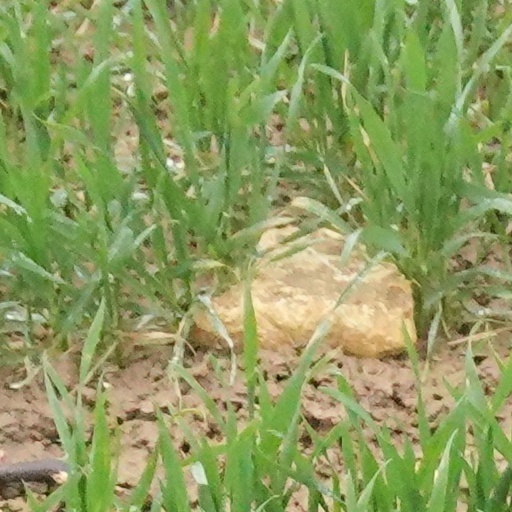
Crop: wheat